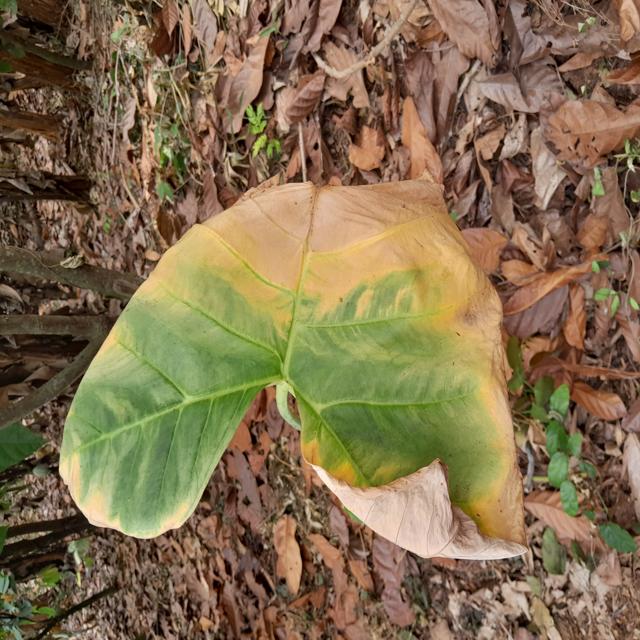
Label: Late_Blight